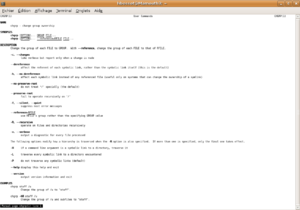
man chgrp
La commande UNIX chgrp permet de changer le groupe d'utilisateur possédant un fichier ou un dossier. Tout comme chown, la commande n'est pas réservée au super-utilisateur : le propriétaire peut aussi effectuer un changement de groupe s'il fait partie du groupe de destination.